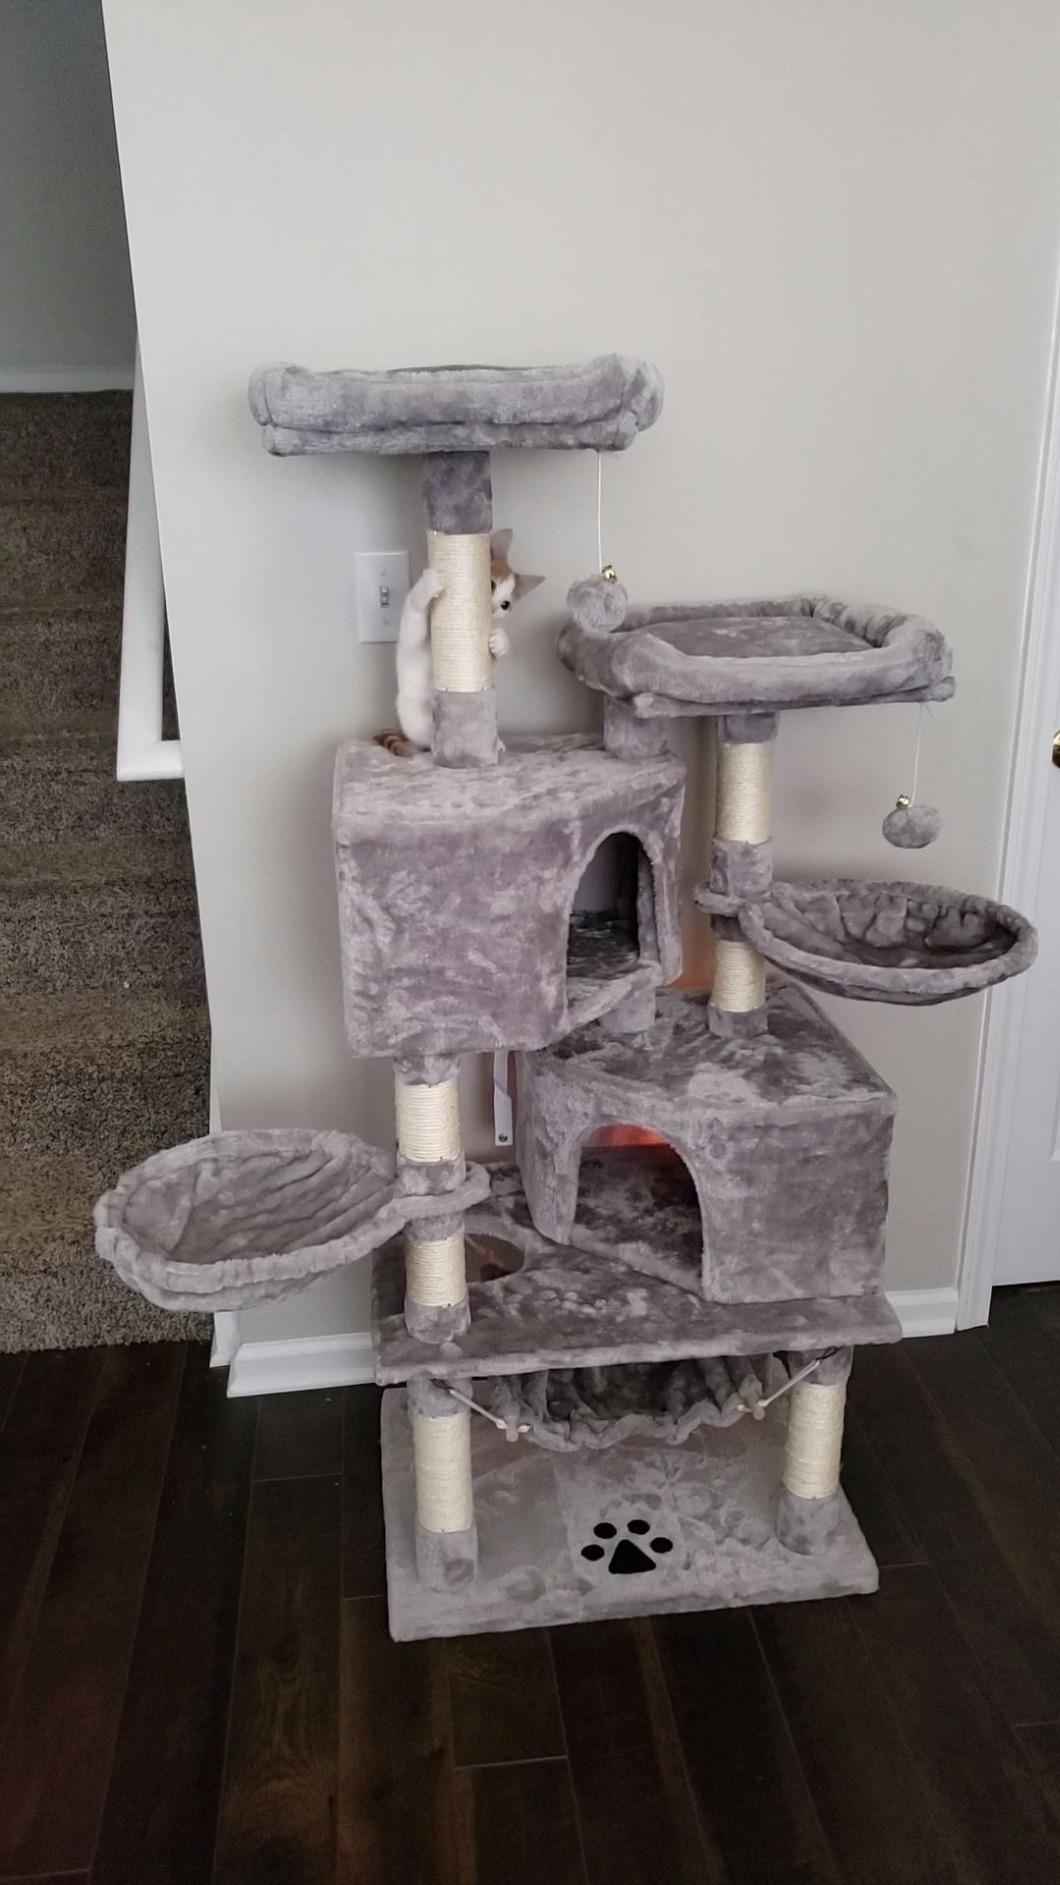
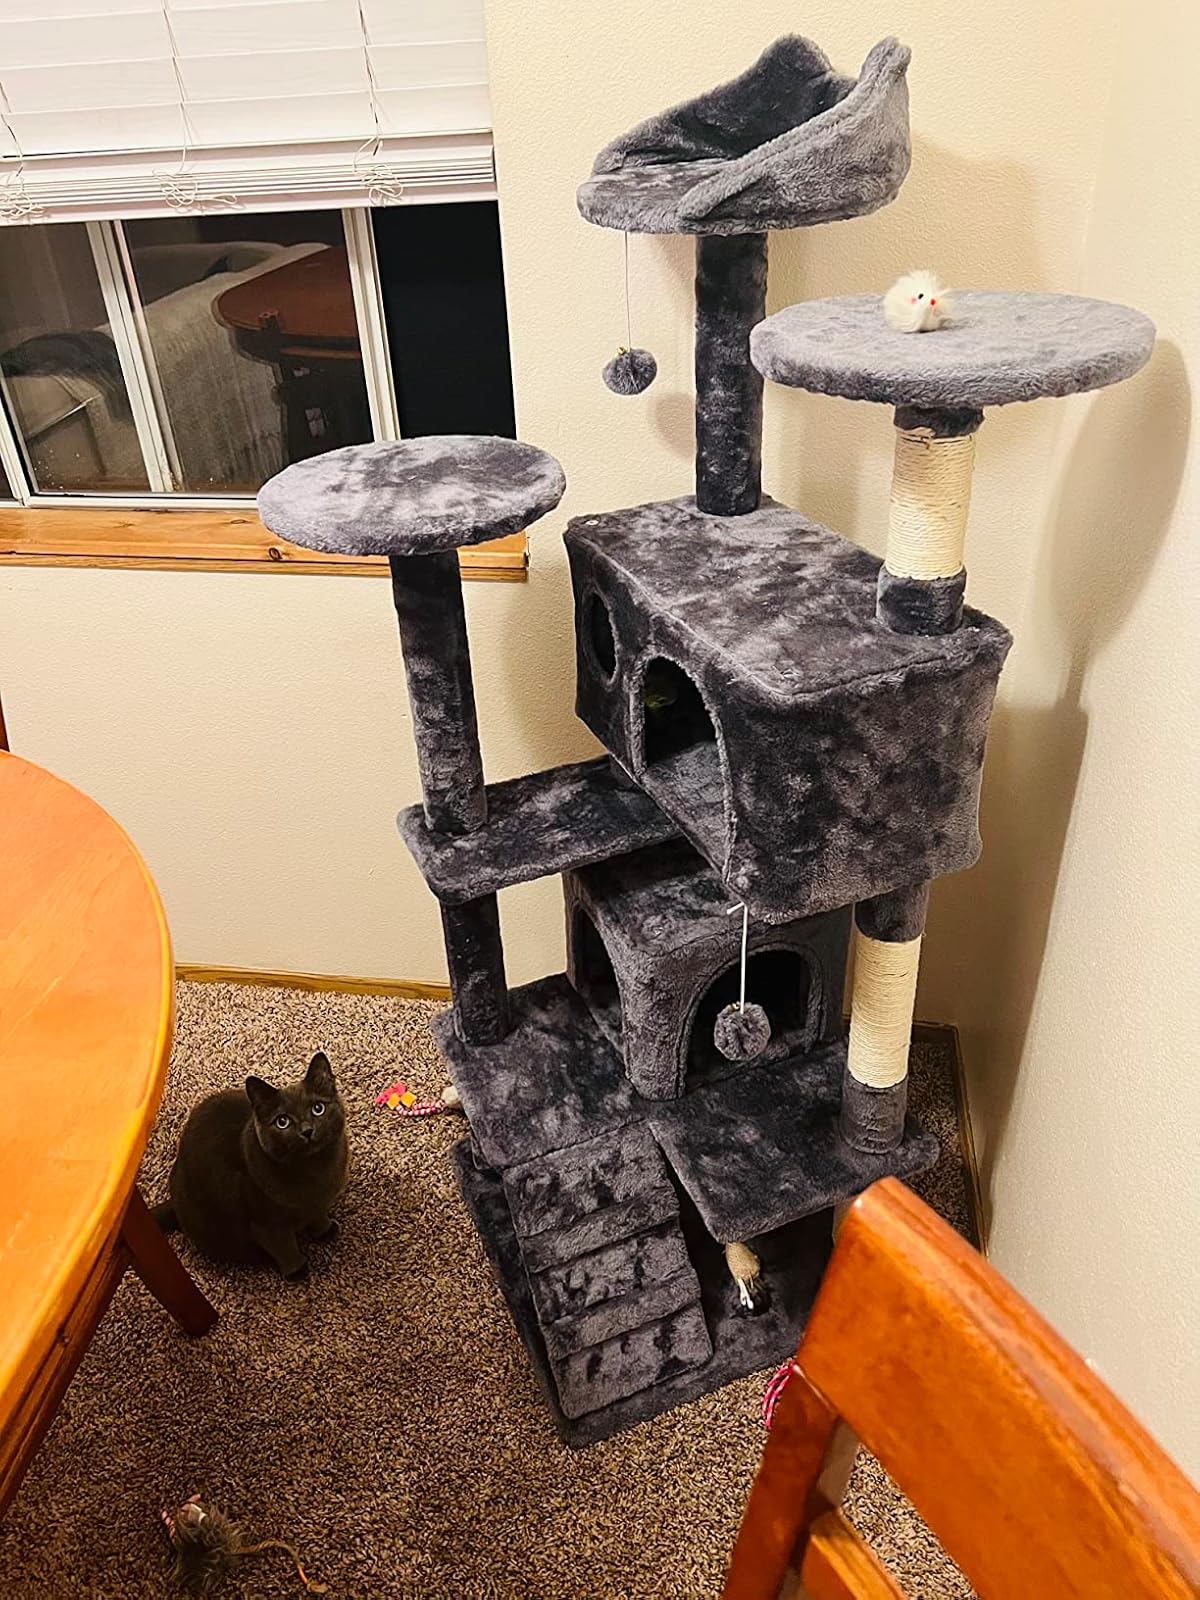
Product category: items_cat tree
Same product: no